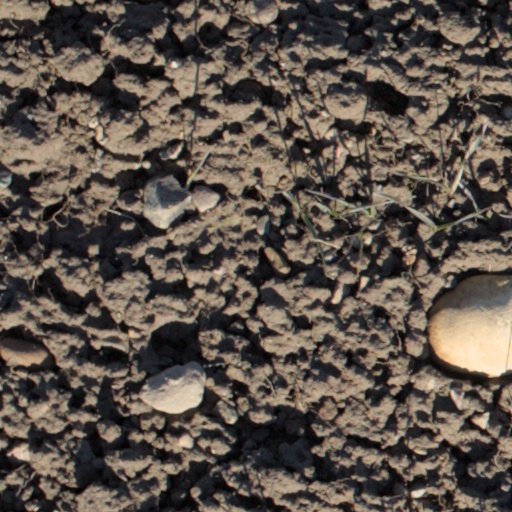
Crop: wheat